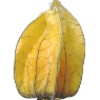
Label: physalis_with_husk